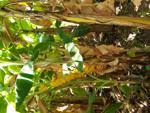
Label: xamthomonas